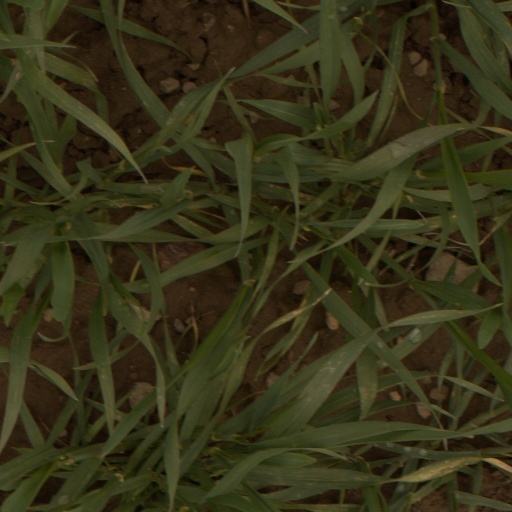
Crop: wheat